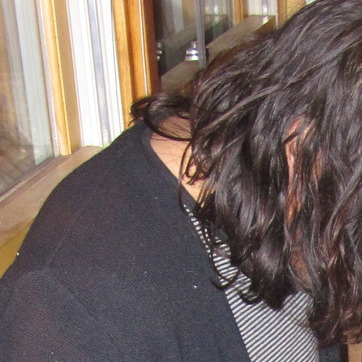
Material: skin